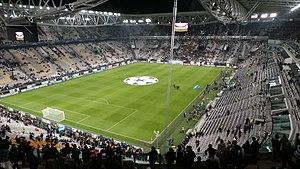
La Juventus Football Club ou JFC, désignée aussi Juventus Turin ou plus familièrement appelée la Juve, mais également surnommée la Vecchia Signora ou bien encore les Bianconeri en italien, est un club de football professionnel italien basé dans la ville de Turin, dans la région du Piémont, dans le nord de l'Italie.
Le Juventus Stadium, également connu sous le nom commercial de Allianz Stadium, est un stade de football situé dans la ville italienne de Turin, dans le Piémont, qui accueille les matchs à domicile de la Juventus Football Club.
La finale de la Ligue Europa 2013-2014 est la 43ᵉ finale de la Ligue Europa de l'UEFA, et la 5ᵉ depuis la réforme de l’ancienne Coupe UEFA. Ce match de football a lieu le 14 mai 2014 au Juventus Stadium de Turin, en Italie.